Bifora (architecture)

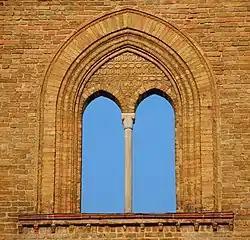
An open-sky bifora (San Francesco, Lodi, Italy)

In architecture, a bifora is a type of window divided vertically into two openings by a small column or a mullion or a pilaster; the openings are topped by arches, round or pointed. Sometimes the bifora is framed by a further arch; the space between the two arches may be decorated with a coat of arms or a small circular opening (oculus).